Lembeck Castle

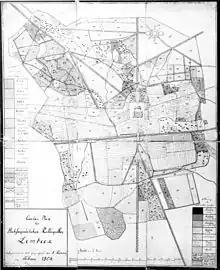
Map of the surroundings of the castle, 1804

The Lembeck meadow stream has been dammed on the castle grounds to form a rectangular pond that spans an area of 190 × 160 meters, encircling the entire complex. As a result, the various parts of the castle are situated on an island that is interconnected by bridges.